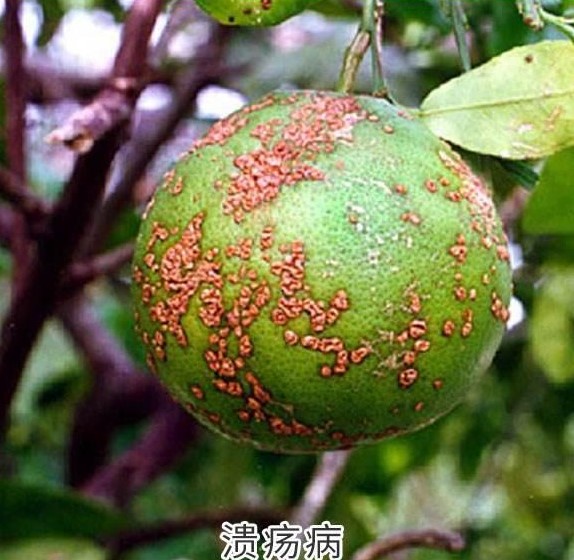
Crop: unknown
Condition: cucumber_cucumber_powdery_mildew